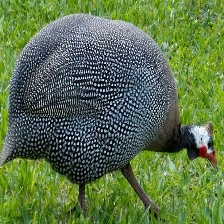
Species: GUINEAFOWL
Scientific name: NUMIDIDAE